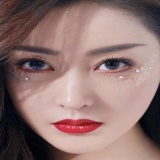
diễn viên Trương Thiên Ái